World records for fastest motorcycle ride around Australia

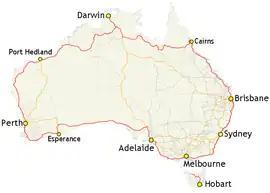
Australia Highway 1

The official route for the record around Australia is via Highway 1, visiting every capital city (except Hobart) starting at any point travelling clockwise or anti-clockwise. This official route was deemed necessary due to the great discrepancy in the distances covered by the riders. The first motorcycle ride around Australia was originally a US$20,000 bet made in 1972 between two Americans, Entrepreneur Frank Wheeler (AKA Big Frank) and record producer Julian Grant.